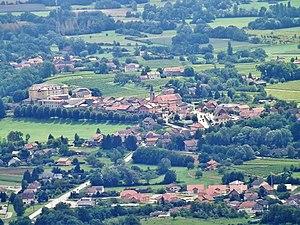
Vue aérienne du chef-lieu de la commune des Marches, près de Chambéry en Savoie.
Les Marches est une ancienne commune française située dans le département de la Savoie, en région Auvergne-Rhône-Alpes.